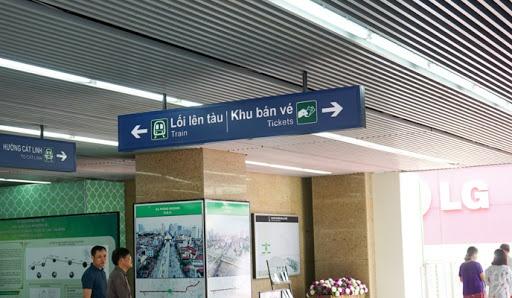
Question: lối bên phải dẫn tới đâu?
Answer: lối bên phải dẫn tới khu bán vé